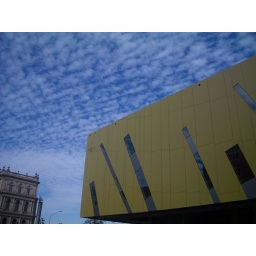
Brisbane Square under the clear Brisbane sky